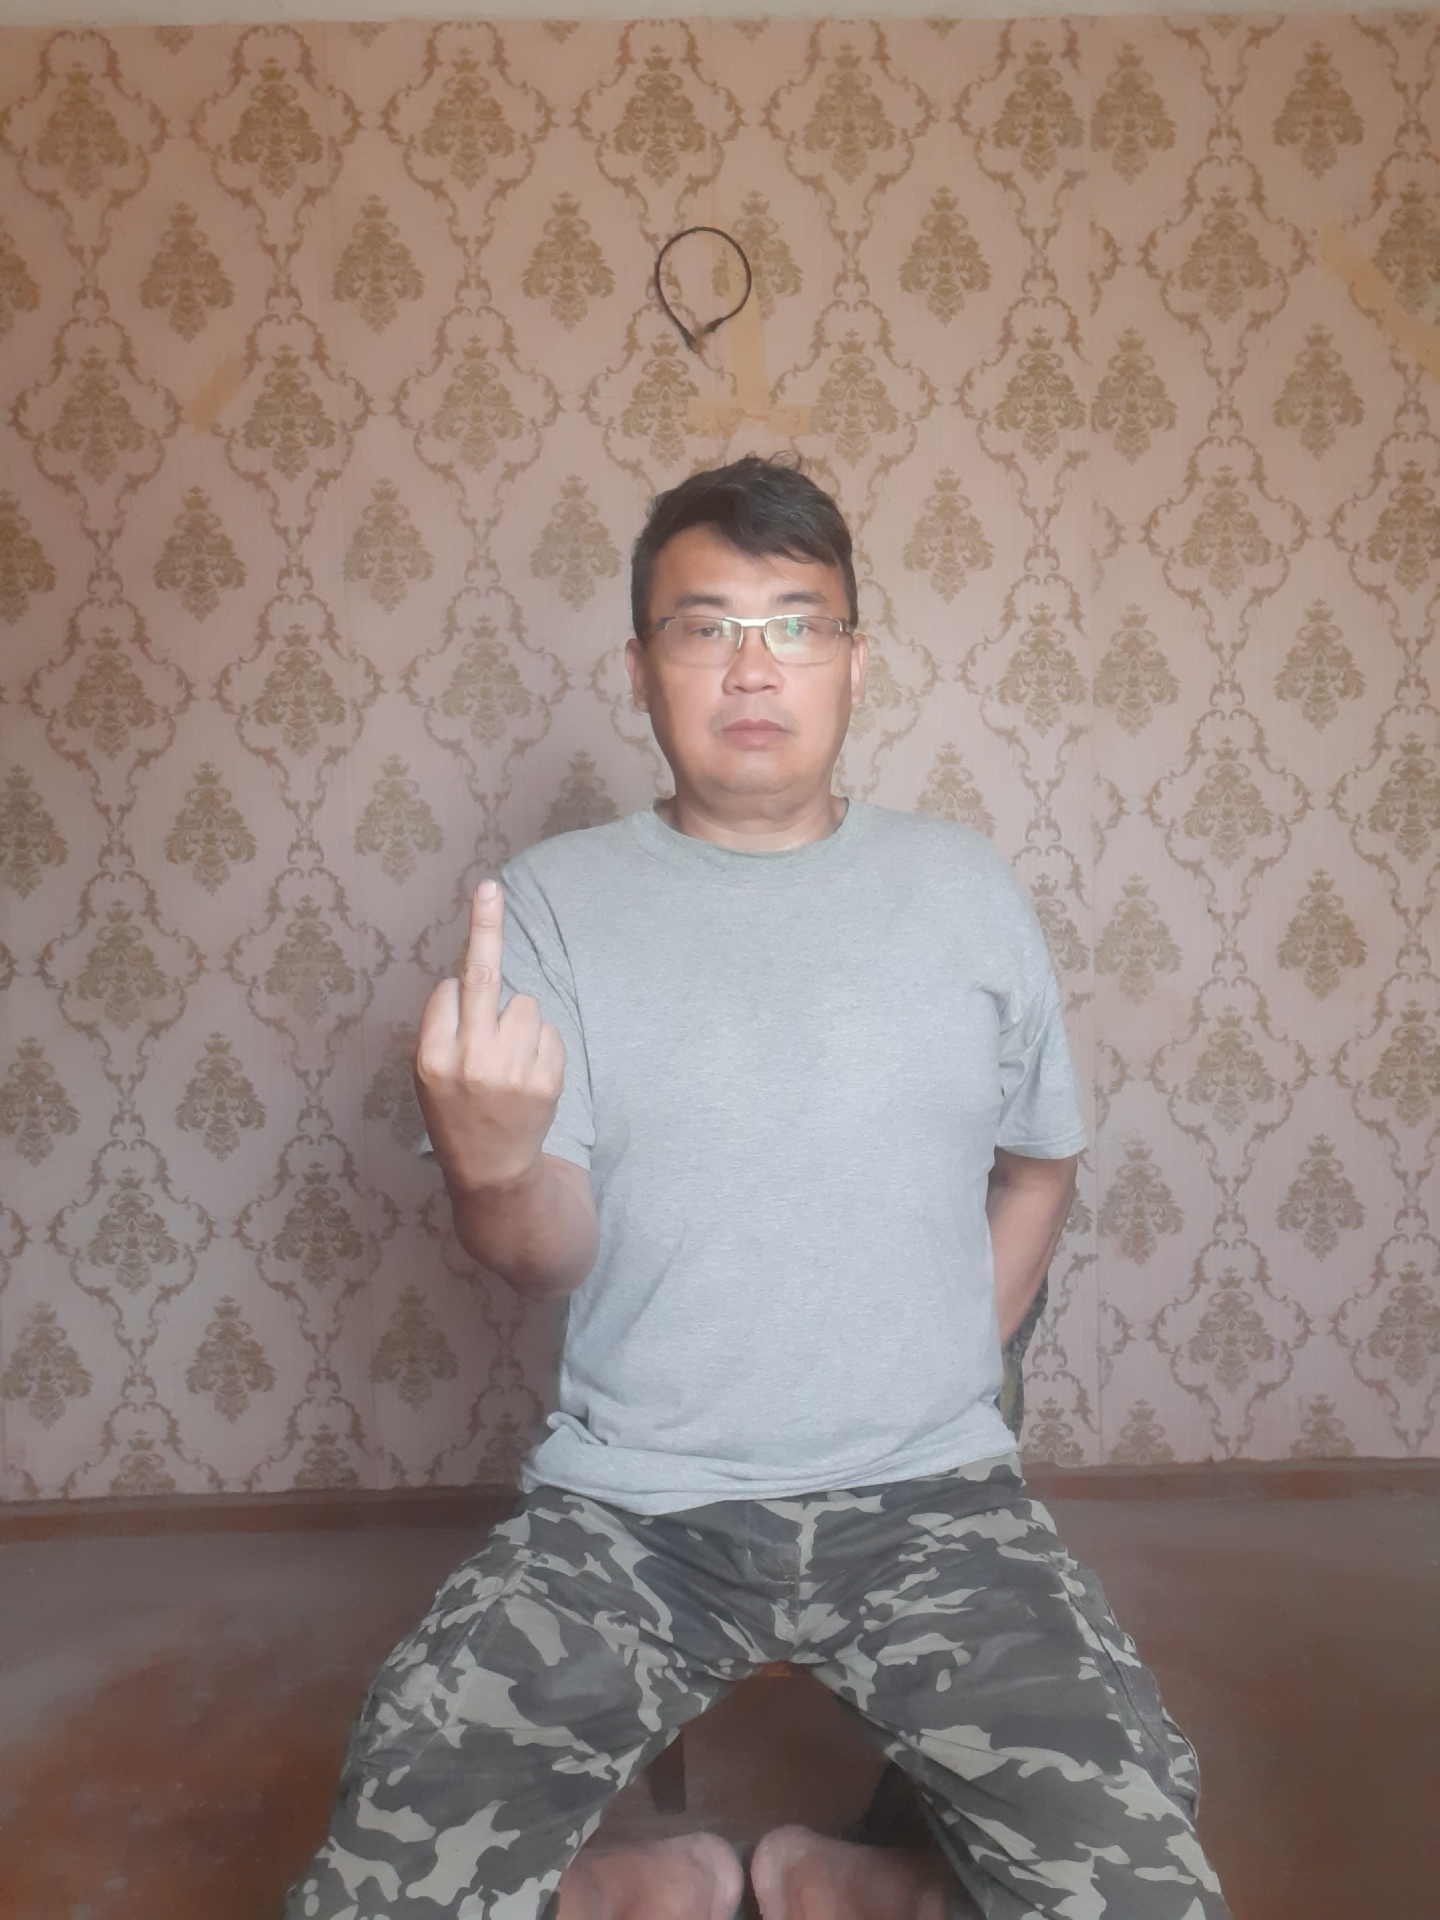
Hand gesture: middle_finger